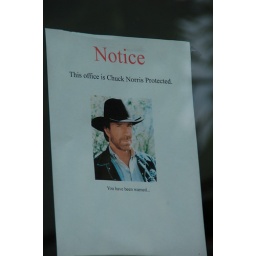
Spotted in the window of an office in Kardamili, Greece.